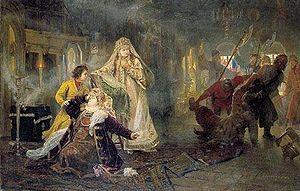
La révolte de Moscou de 1682, ou soulèvement des streltsy de 1682, est une insurrection des régiments de streltsy de Moscou qui se conclut par l'attribution du pouvoir suprême à Sophia Alexeievna. Derrière ce soulèvement se manifestait la rivalité entre les partisans des deux anciennes épouses du défunt tsar Alexis Iᵉʳ de Russie pour la domination politique sur la Moscovie, Natalia Narychkina mère du prince Pierre et Maria Miloslavskaïa, mère de Fédor III, du prince Ivan et de la tsarevna Sophia Alexeievna.